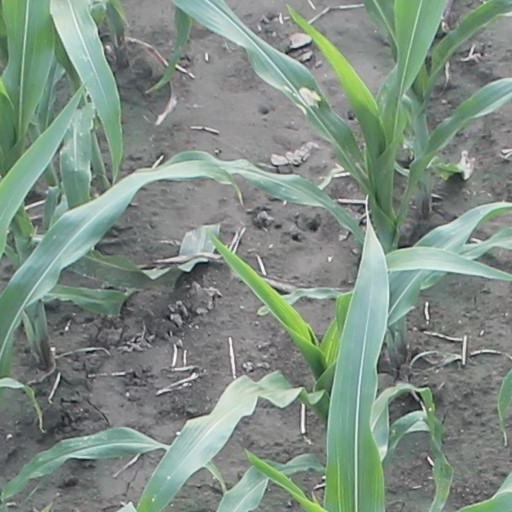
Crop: maize; corn